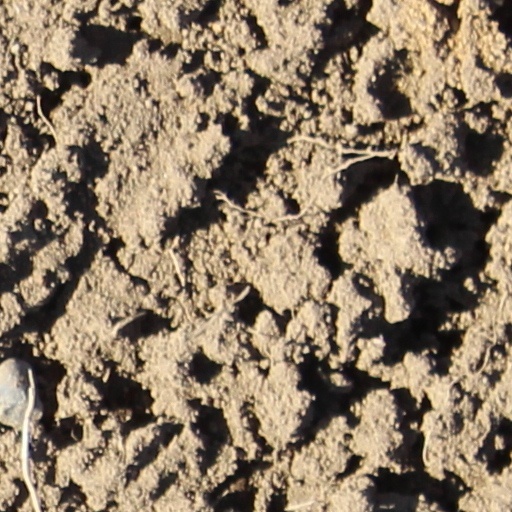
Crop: wheat